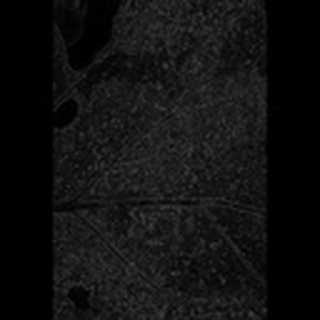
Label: cotton_aphids